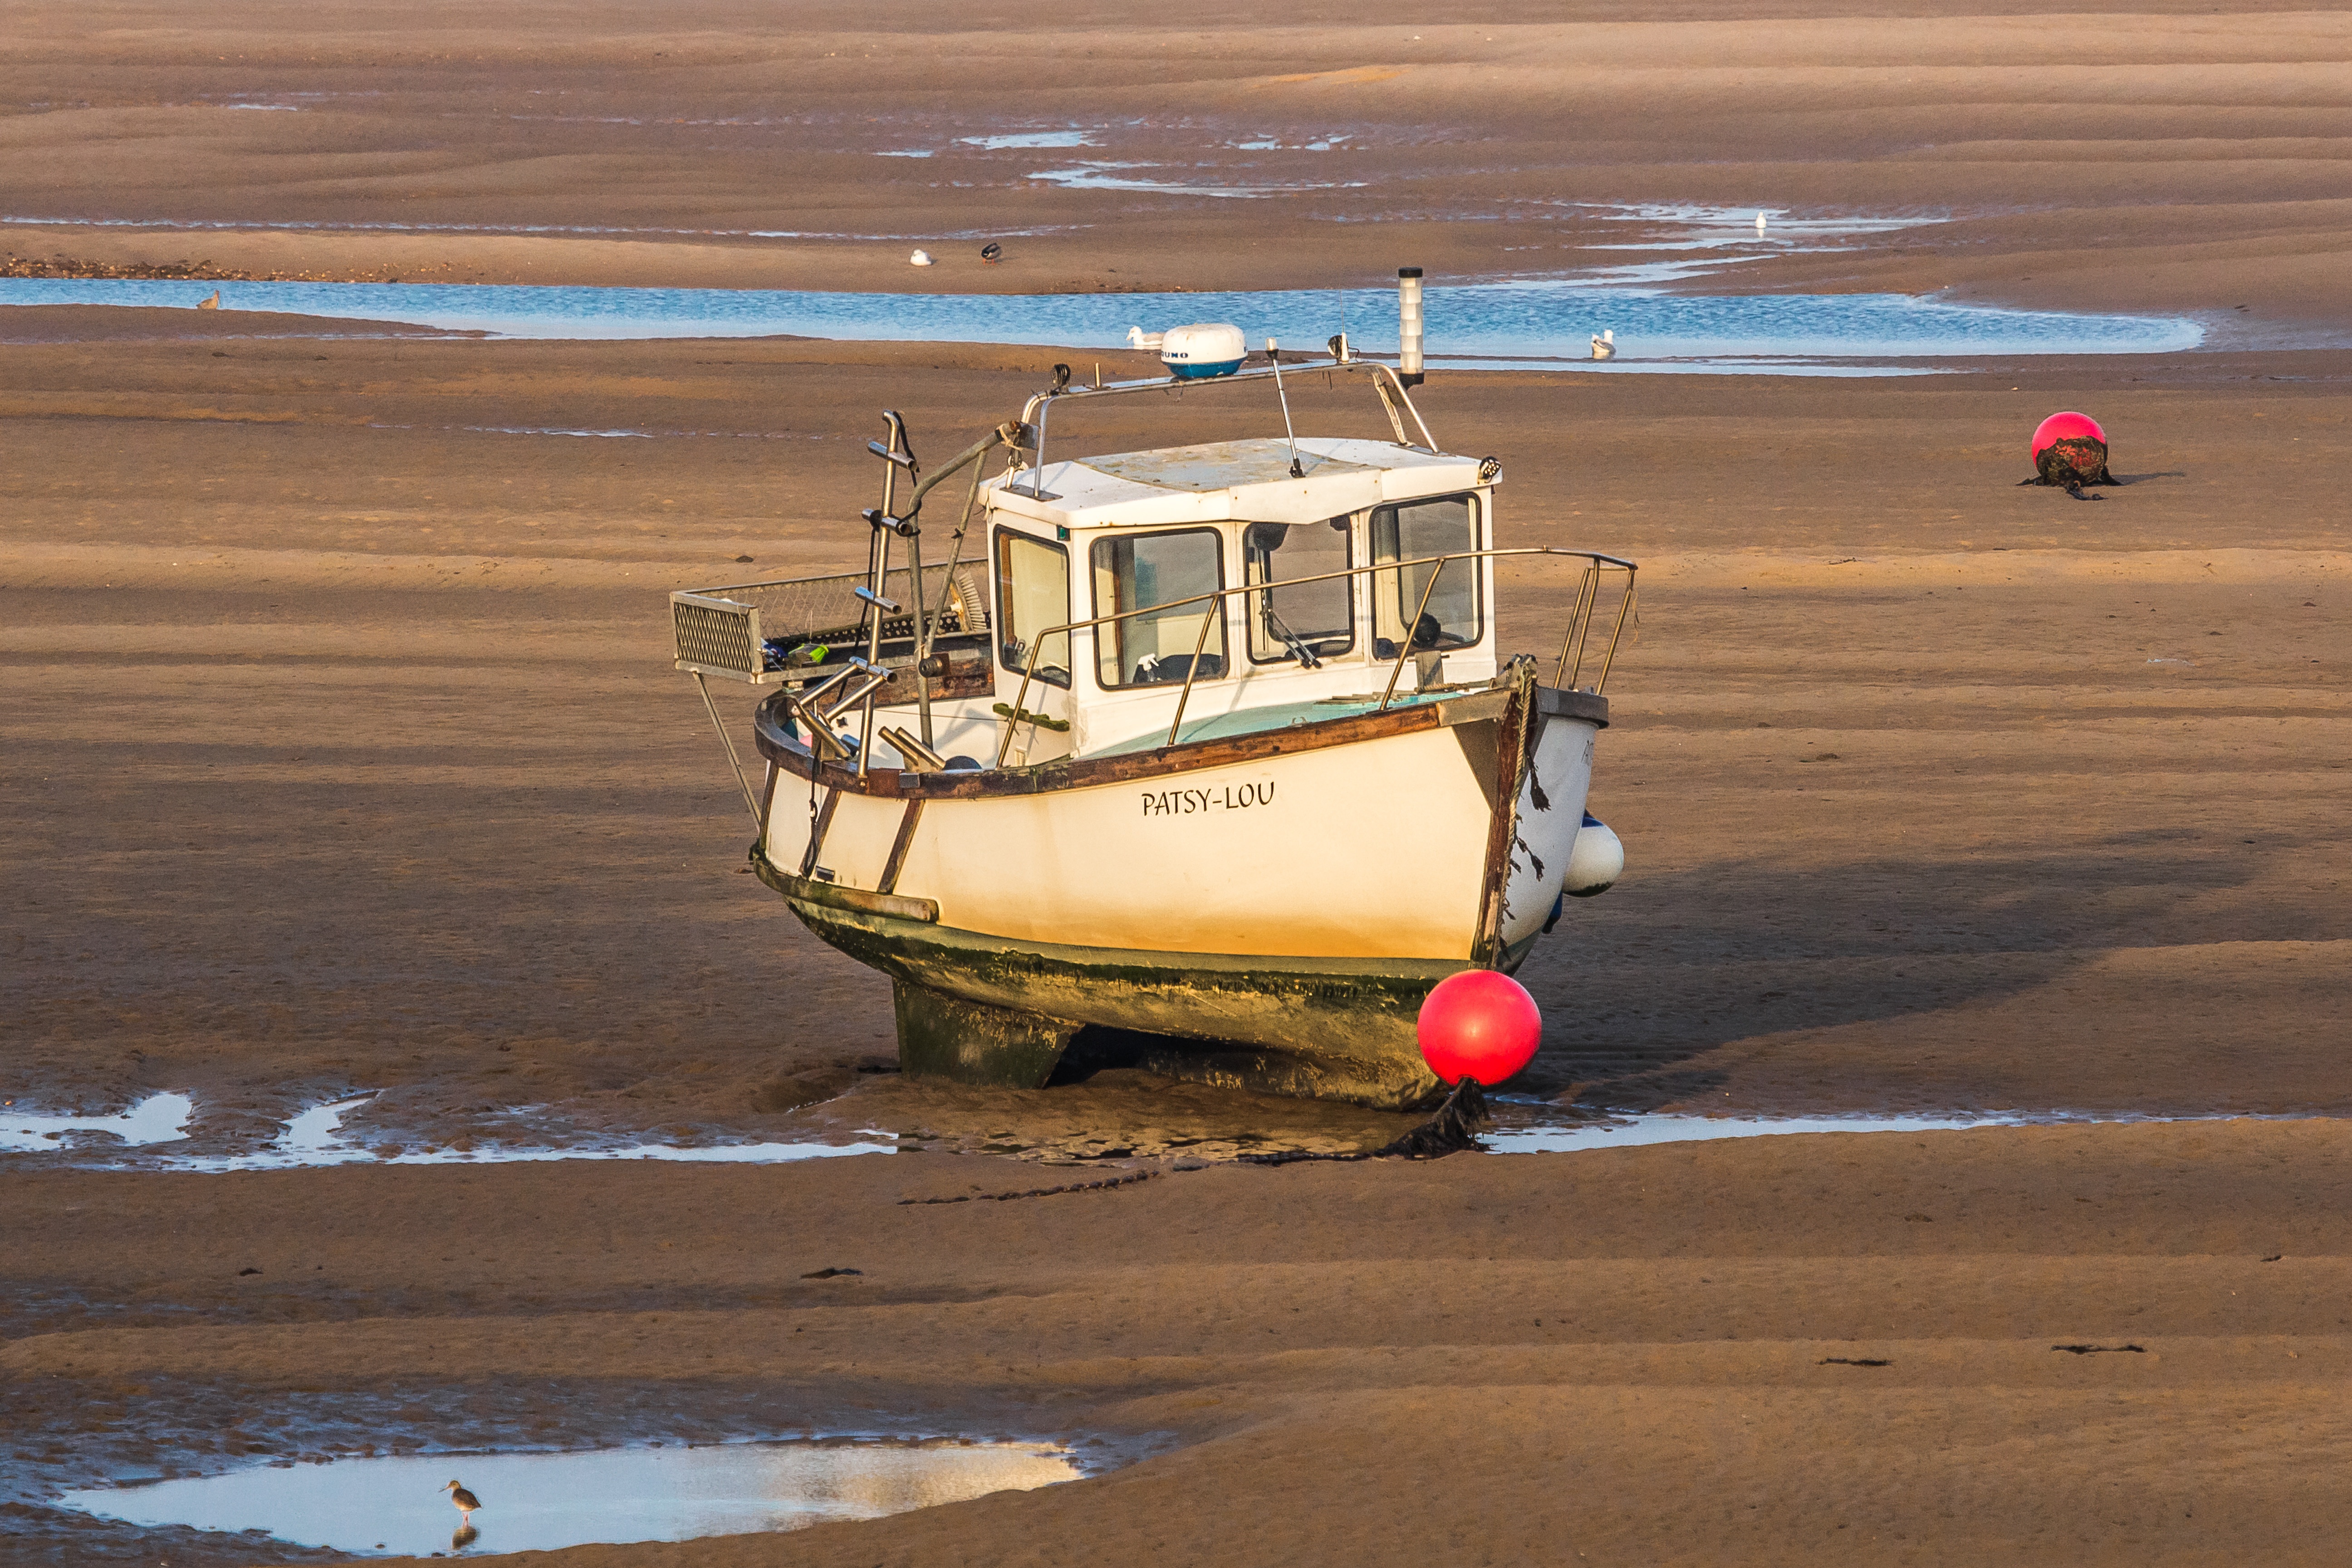
beach, sea, coast, sand, ocean, boat, shore, ship, vehicle, low tide, bay, england, channel, watercraft, north sea, norfolk, fishing vessel